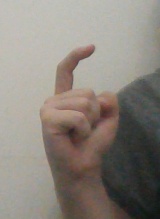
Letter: ra